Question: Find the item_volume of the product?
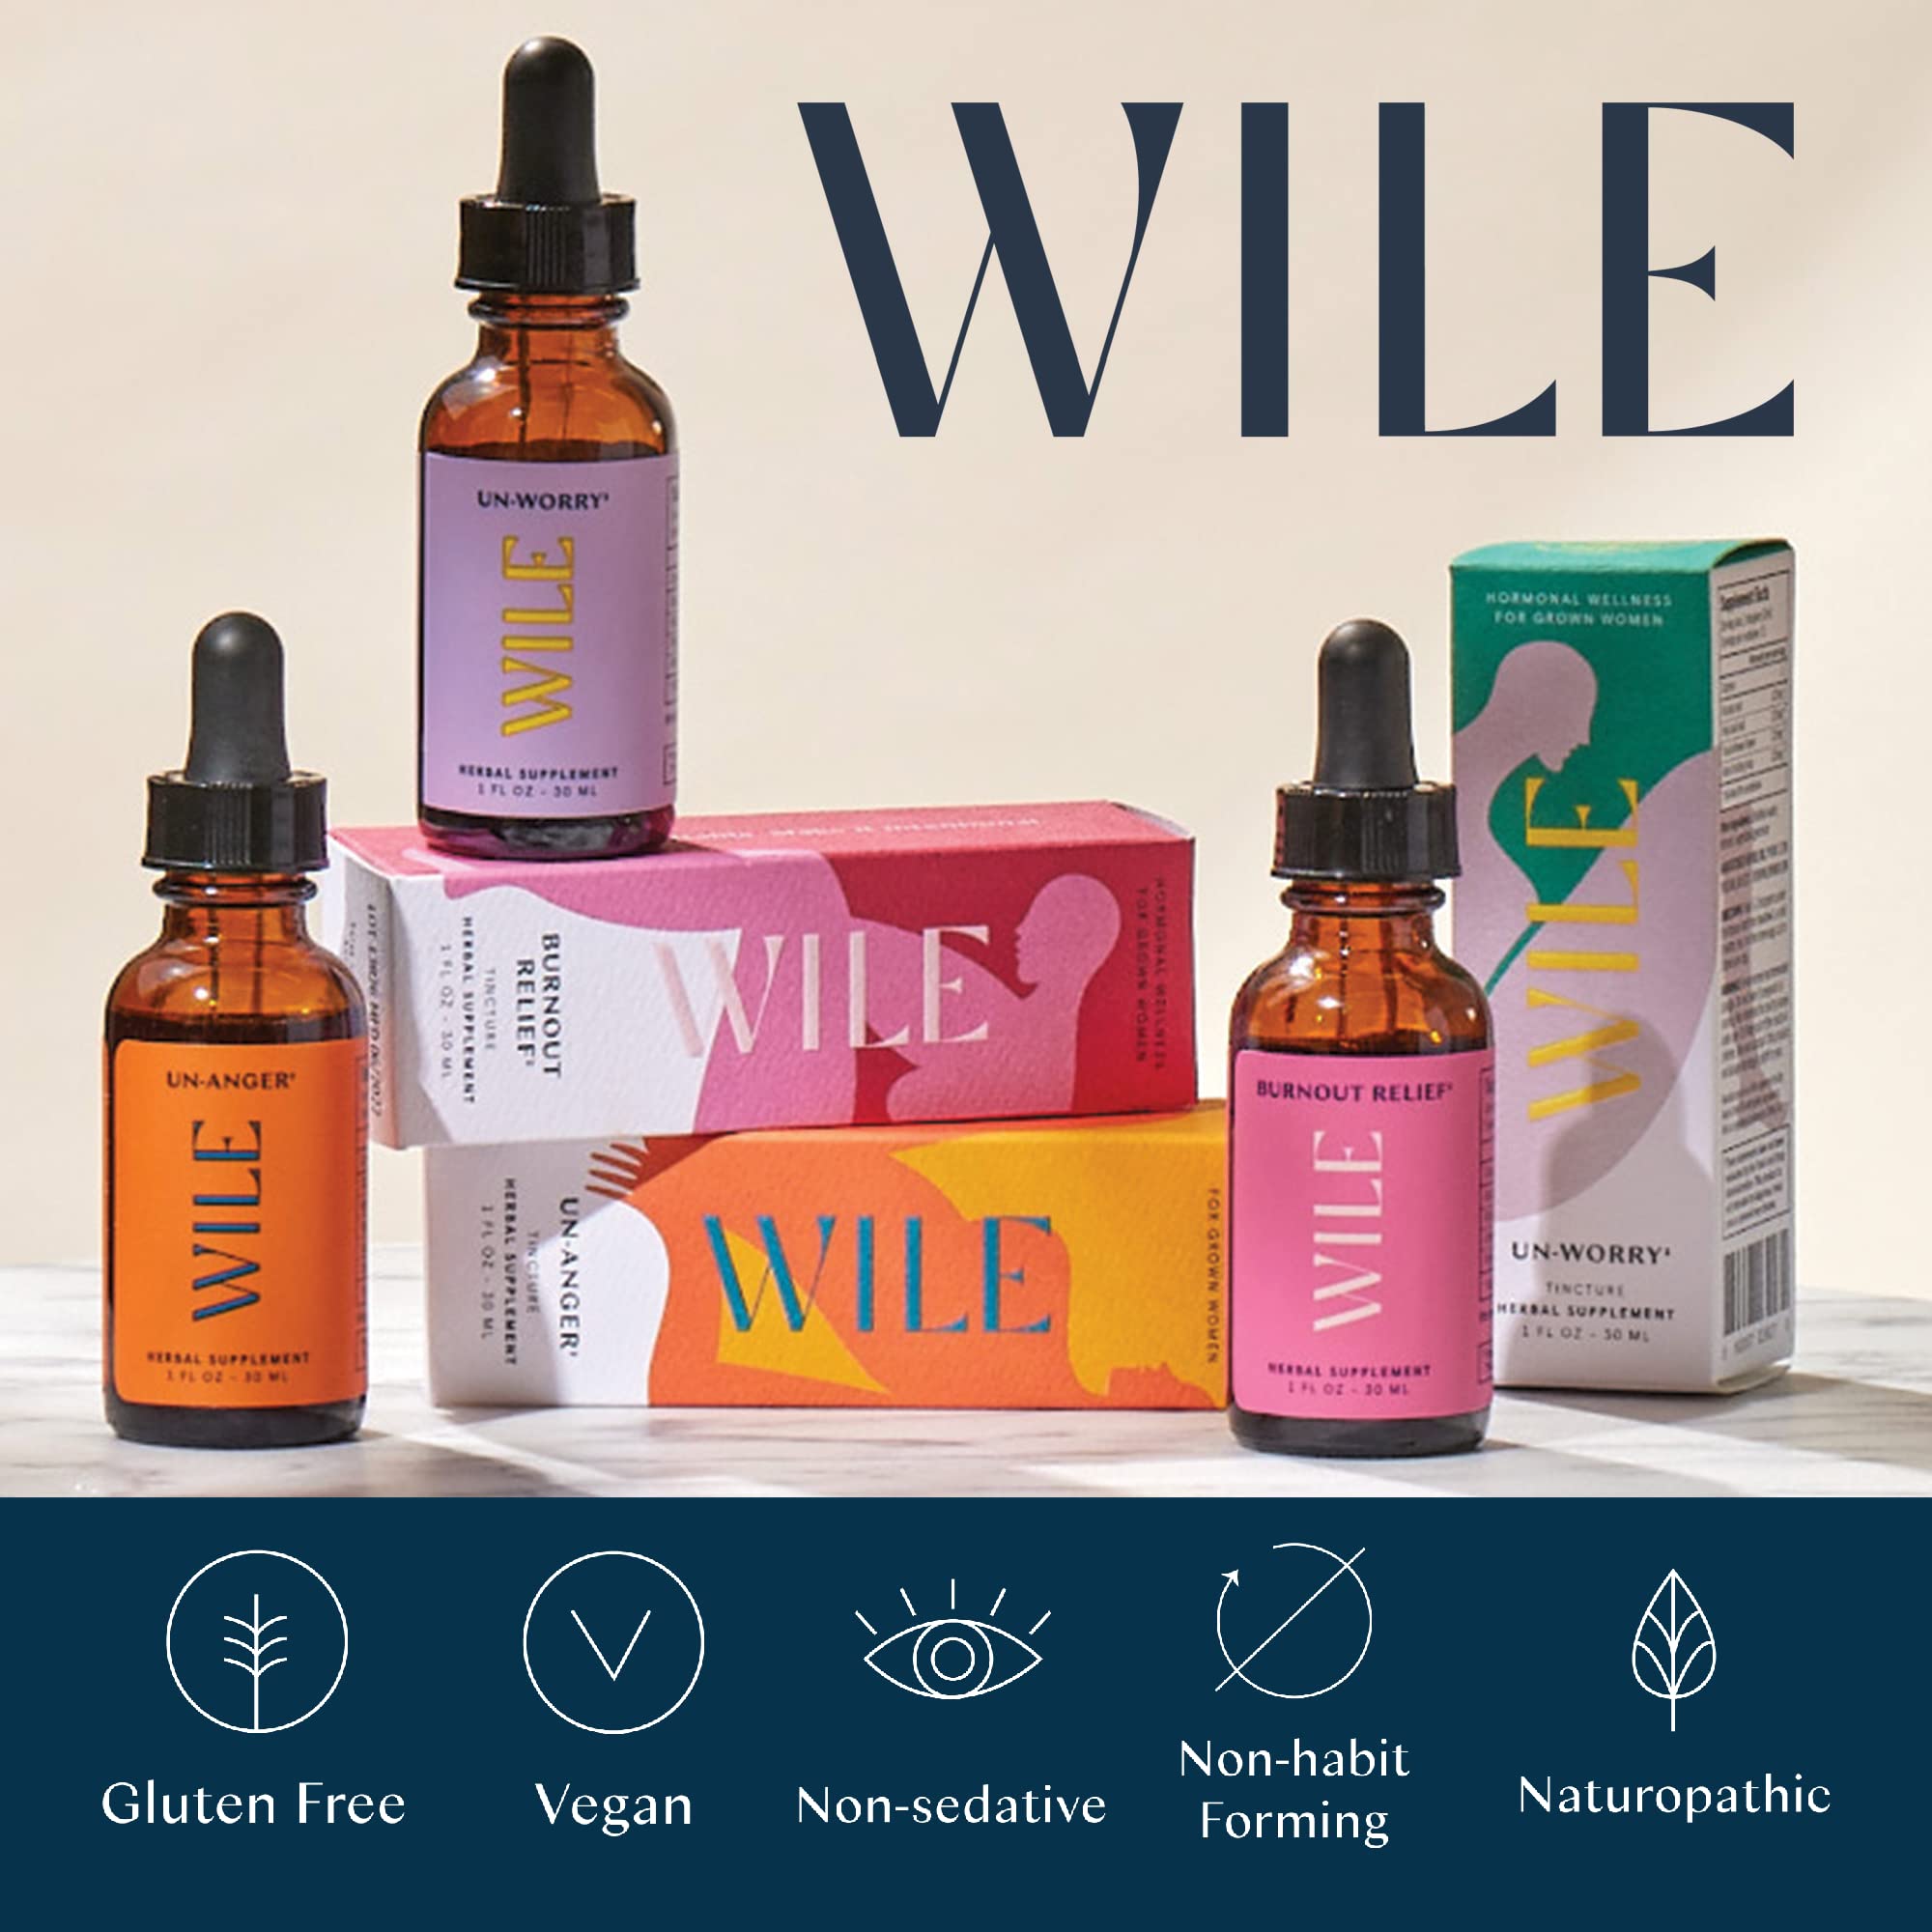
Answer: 1.0 fluid ounce